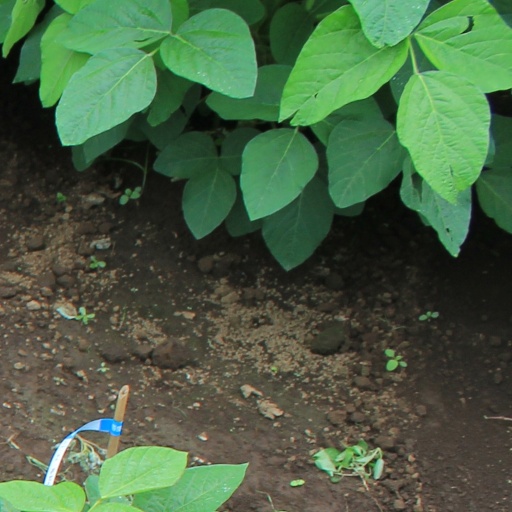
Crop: soybean